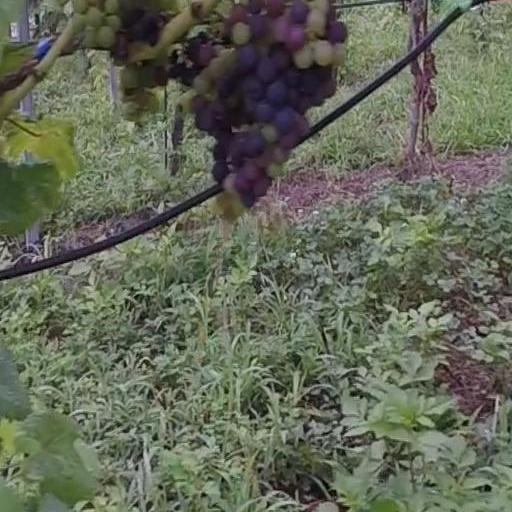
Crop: grape